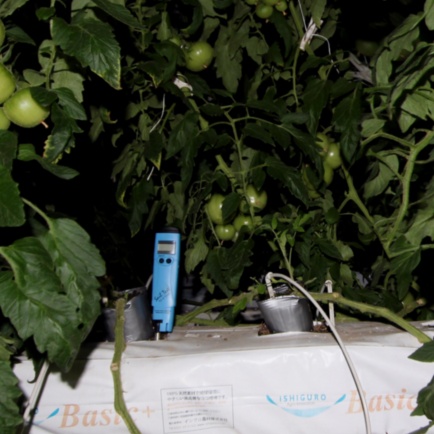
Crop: tomato